Quindaro Townsite

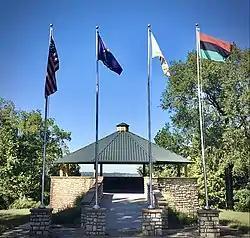

Quindaro Townsite was once a settlement, then a ghost town, and later an archaeological site. It is around North 27th Street and the Missouri Pacific Railroad tracks in Kansas City, Kansas. It was placed on the National Register of Historic Places on May 22, 2002.